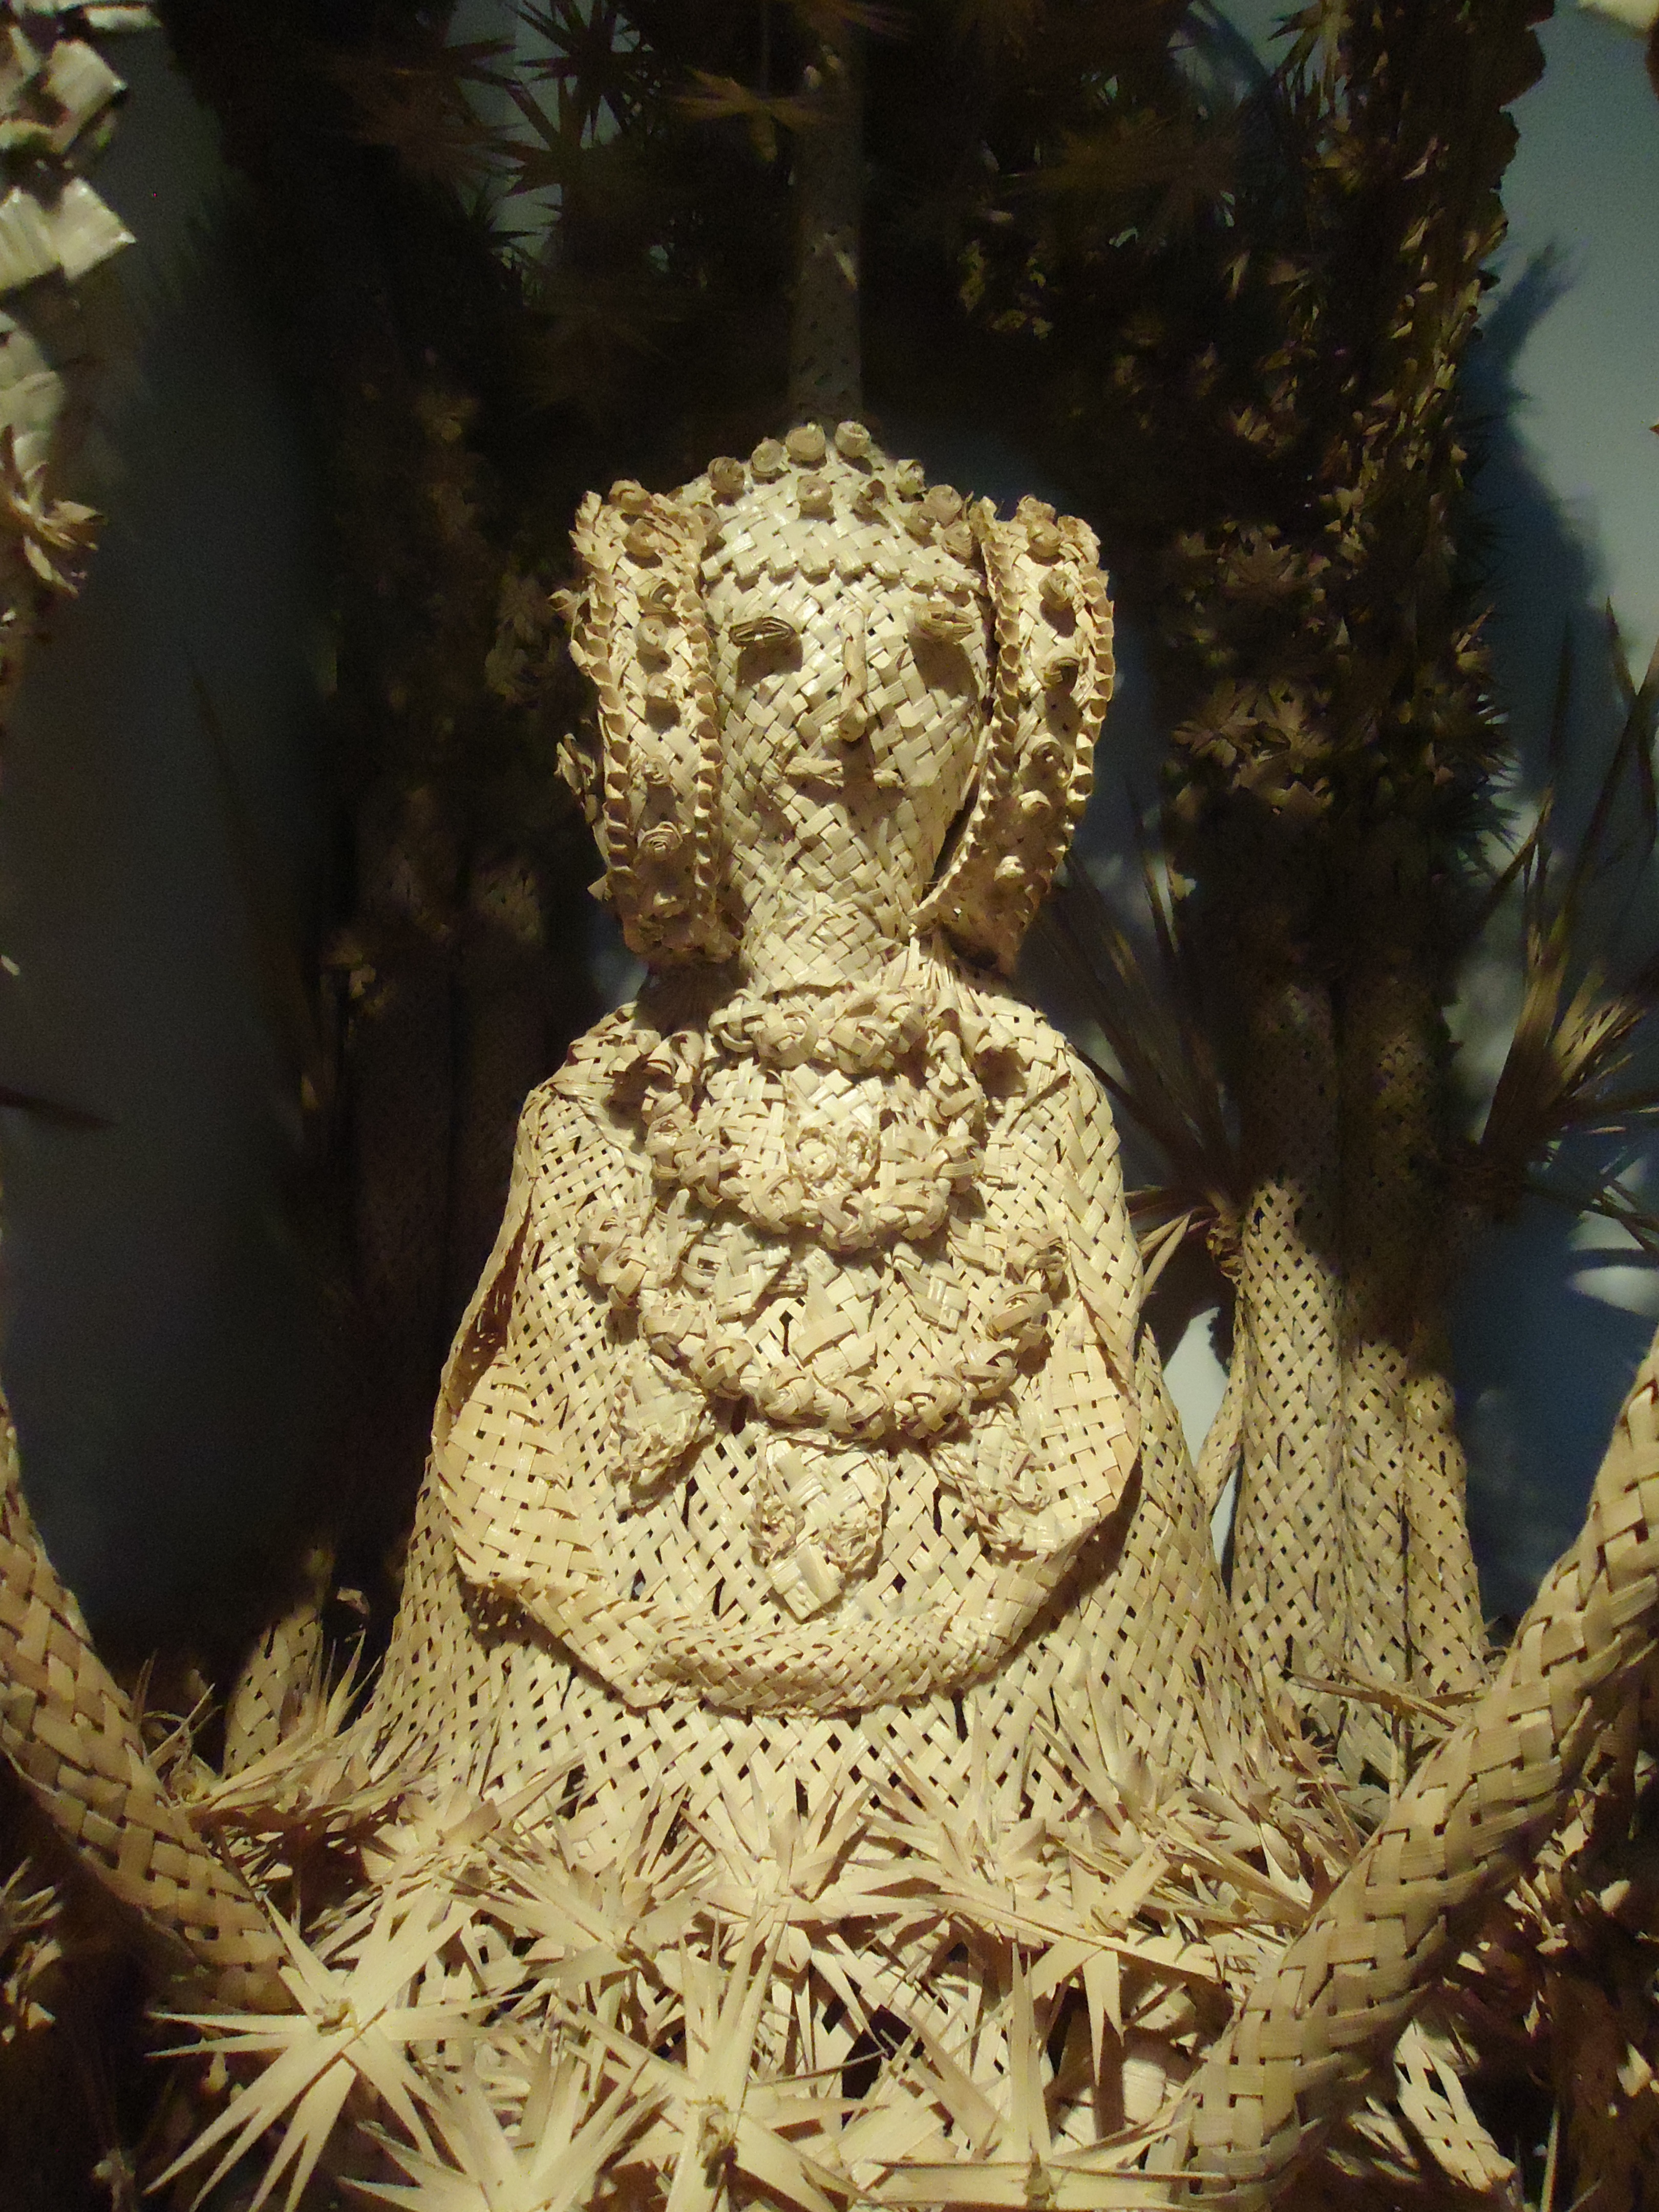
white, monument, statue, decoration, memory, sculpture, art, crafts, temple, carving, palms, tradition, palma, mythology, stone carving, fictional character, ancient history, craft products, elche